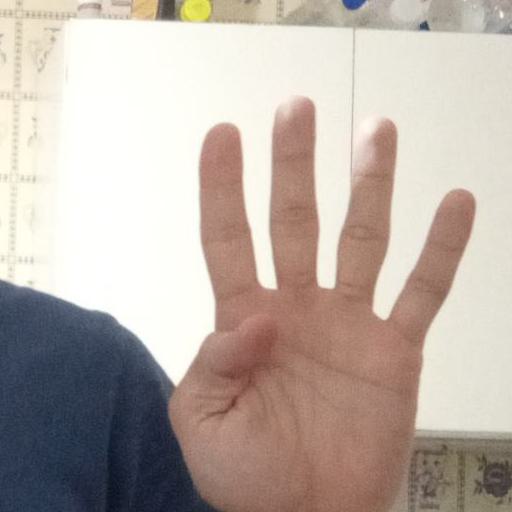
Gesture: four